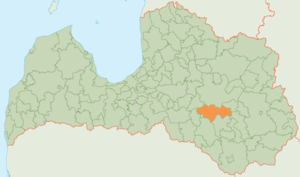
Krustpils est un novads de Lettonie, situé dans la région de Latgale. En 2009, sa population est de 6 827 habitants.